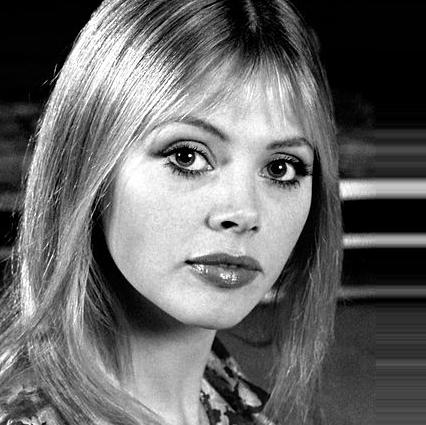
Age: 29